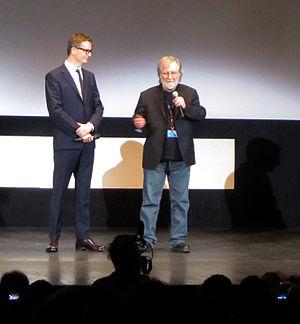
Nicolas Winding Refn et Tobe Hooper lors de la projection de Massacre à la tronçonneuse (version restaurée) à la Quinzaine des réalisateurs du Festival de Cannes 2014.
Tobe Hooper est un réalisateur américain, né à Austin le 25 janvier 1943 et mort le 26 août 2017 à Los Angeles, principalement connu pour ses films d'horreur dont le plus célèbre est Massacre à la tronçonneuse.